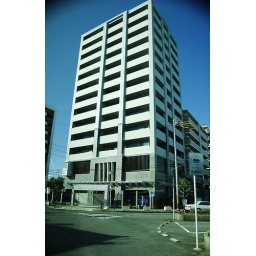
Izumiotsu, Osakathe building next to the bus stops in central Izumiotsui just like the colour of the skyJapan trip July 2007